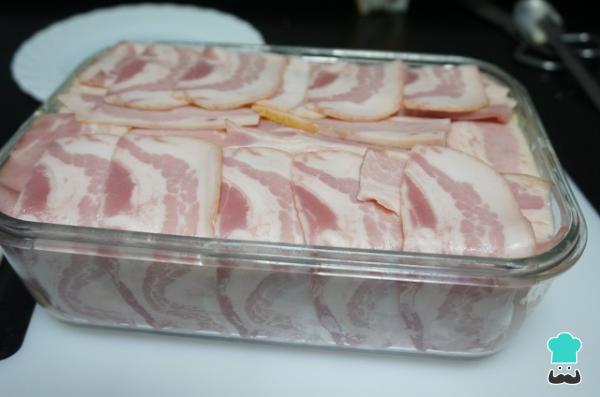
Finalmente, cerramos el pastel de pan de molde con las lonchas de bacon, cubriendo bien toda la superficie de nuevo.